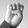
ASL letter: E